Ejyk Nwamba

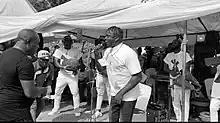
Nwamba performing in the Niger Delta region of southern Nigeria, Rivers State.

Ejike Benedict Obiano known professionally as Ejyk Nwamba or Ogene master, is a Nigerian musician from Anambra State. One of the front men in Ogene music, a musical style which is popular in the Eastern part of Nigeria, Nwamba is regarded as the best Ogene musician in Igboland. He is the recipient of several accolades, including Artist of the Year at the 2021 Ukpor Special Awards and Best Indigenous Artist of the Year at the 2022 Anambra Legends Achievers Awards.